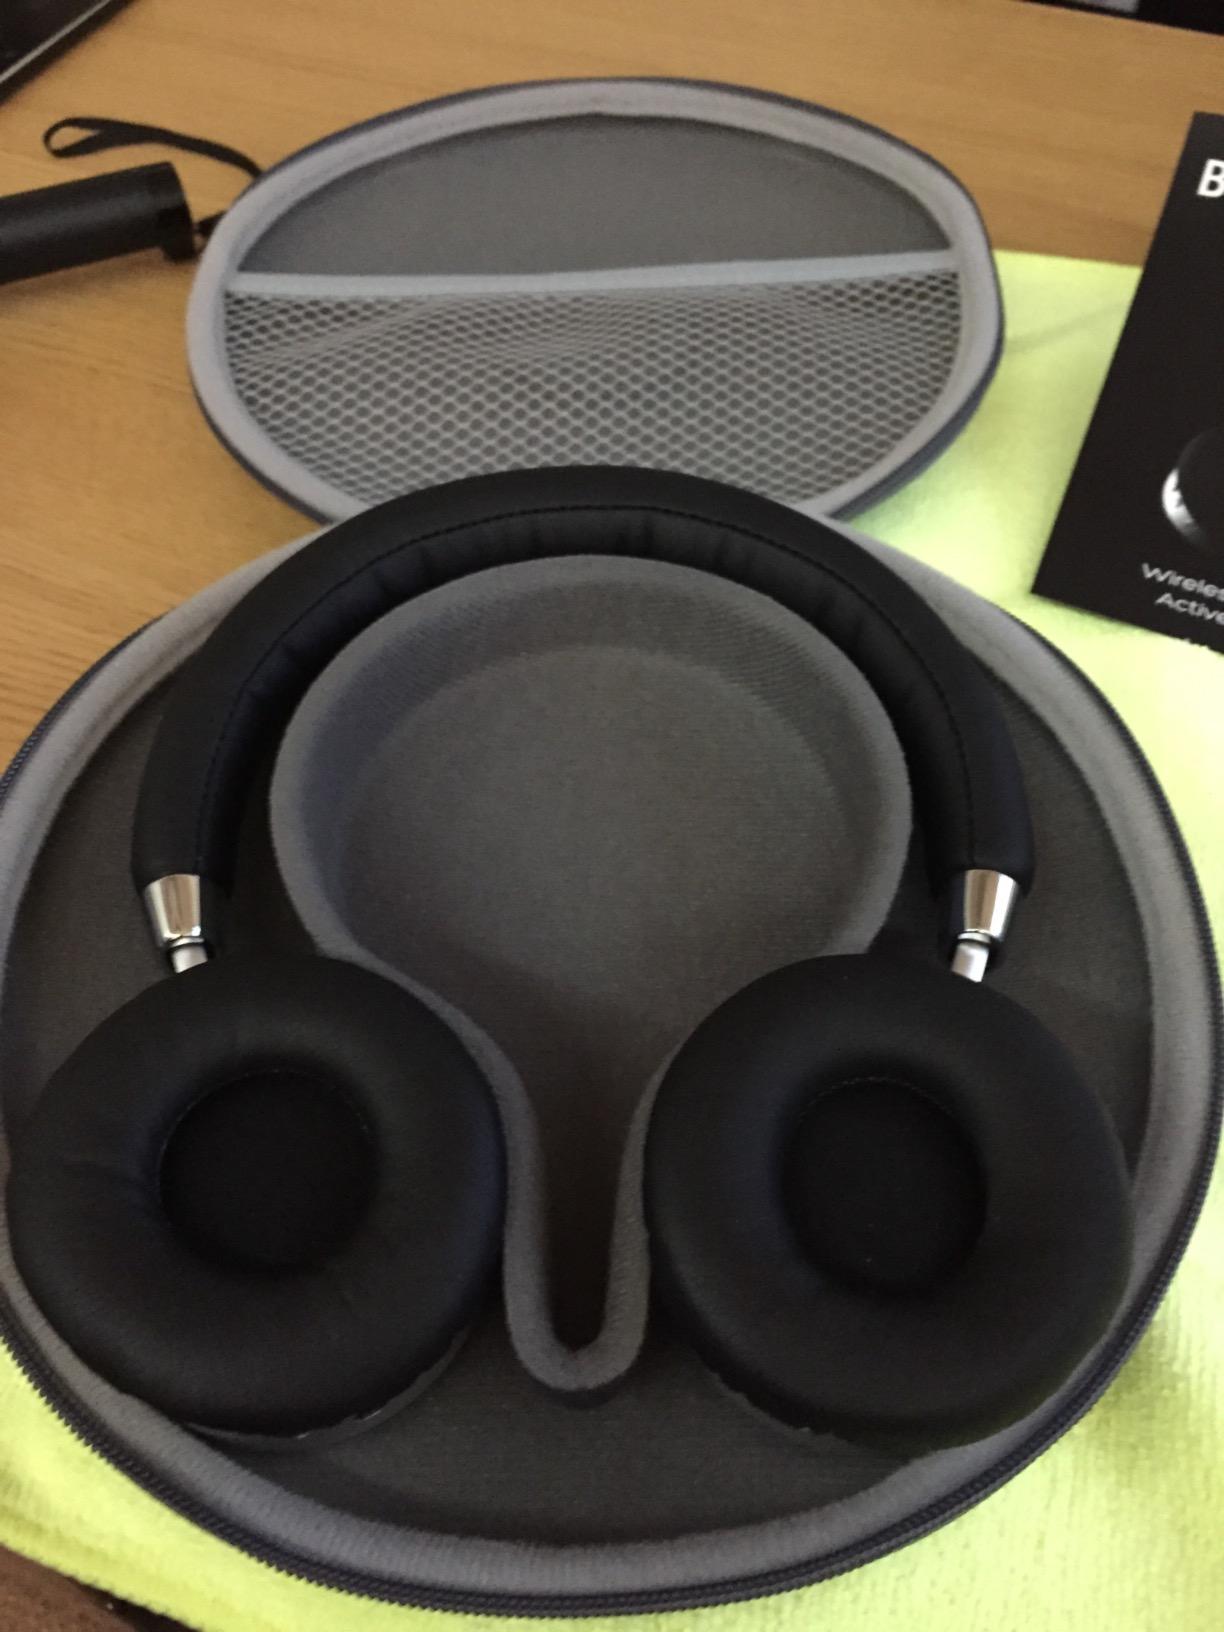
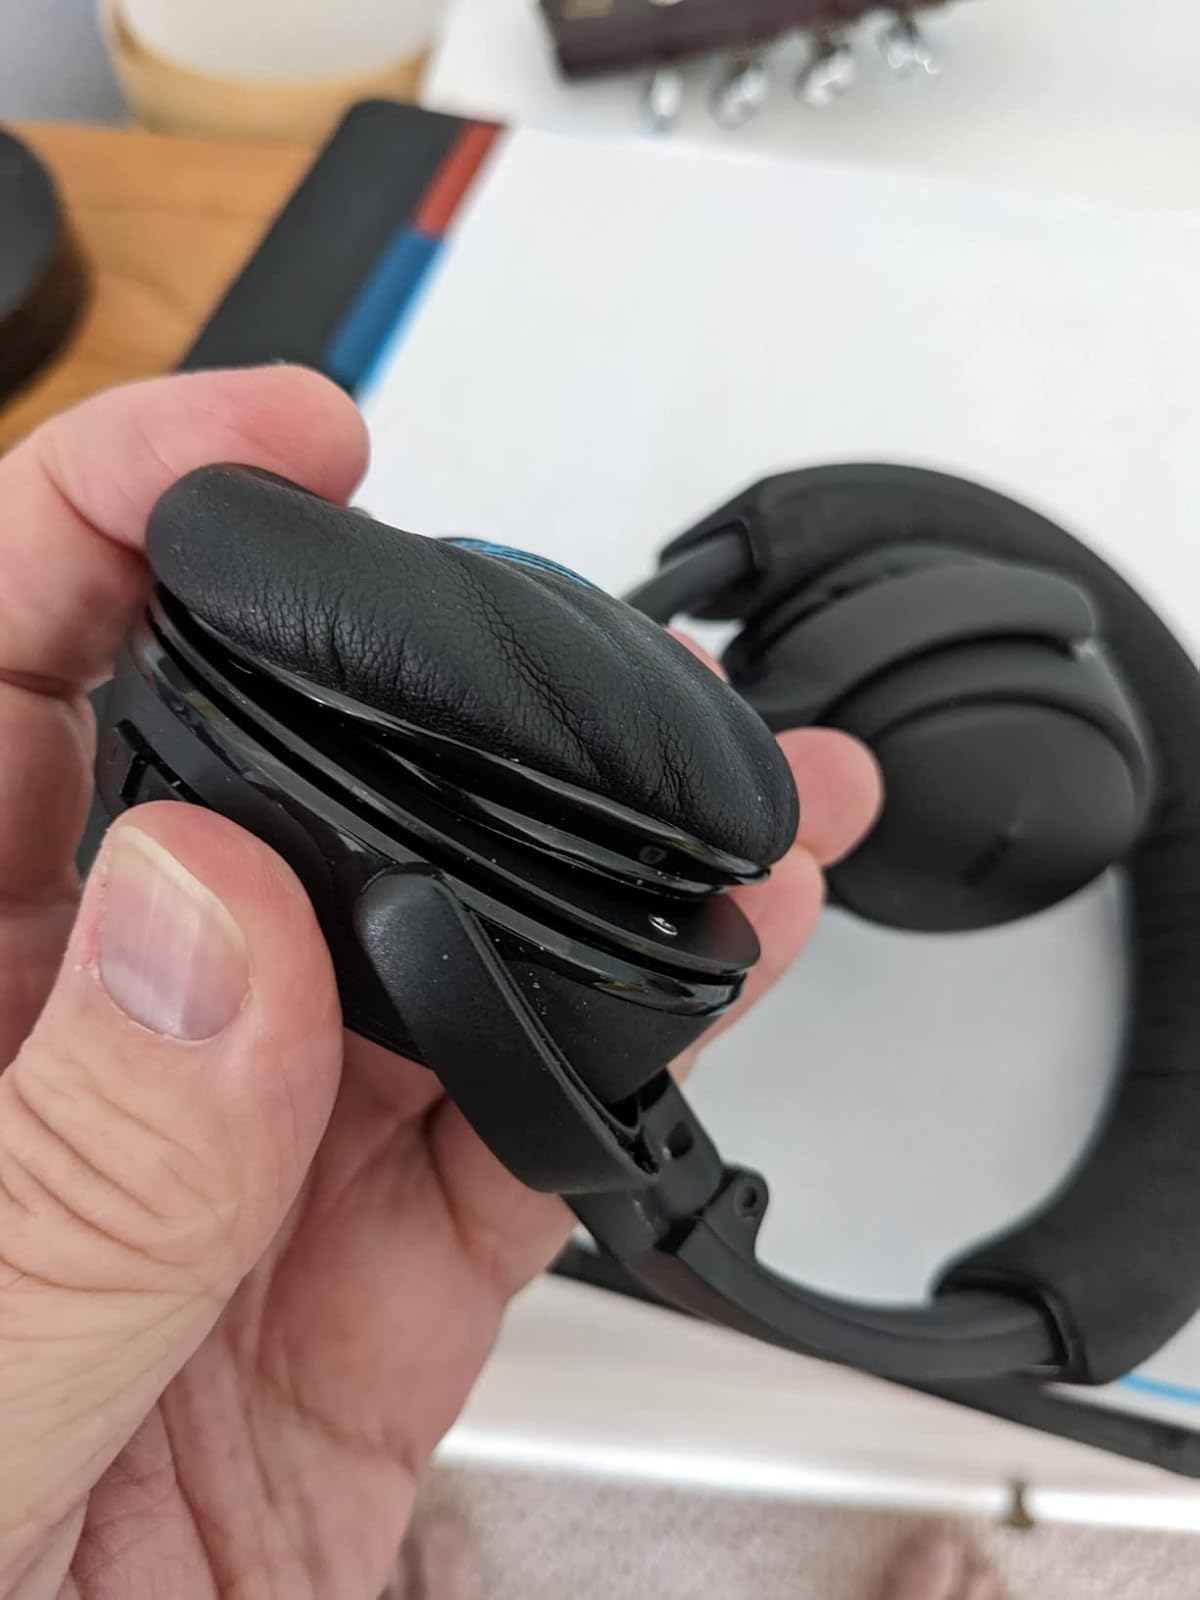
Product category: headphones
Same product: no